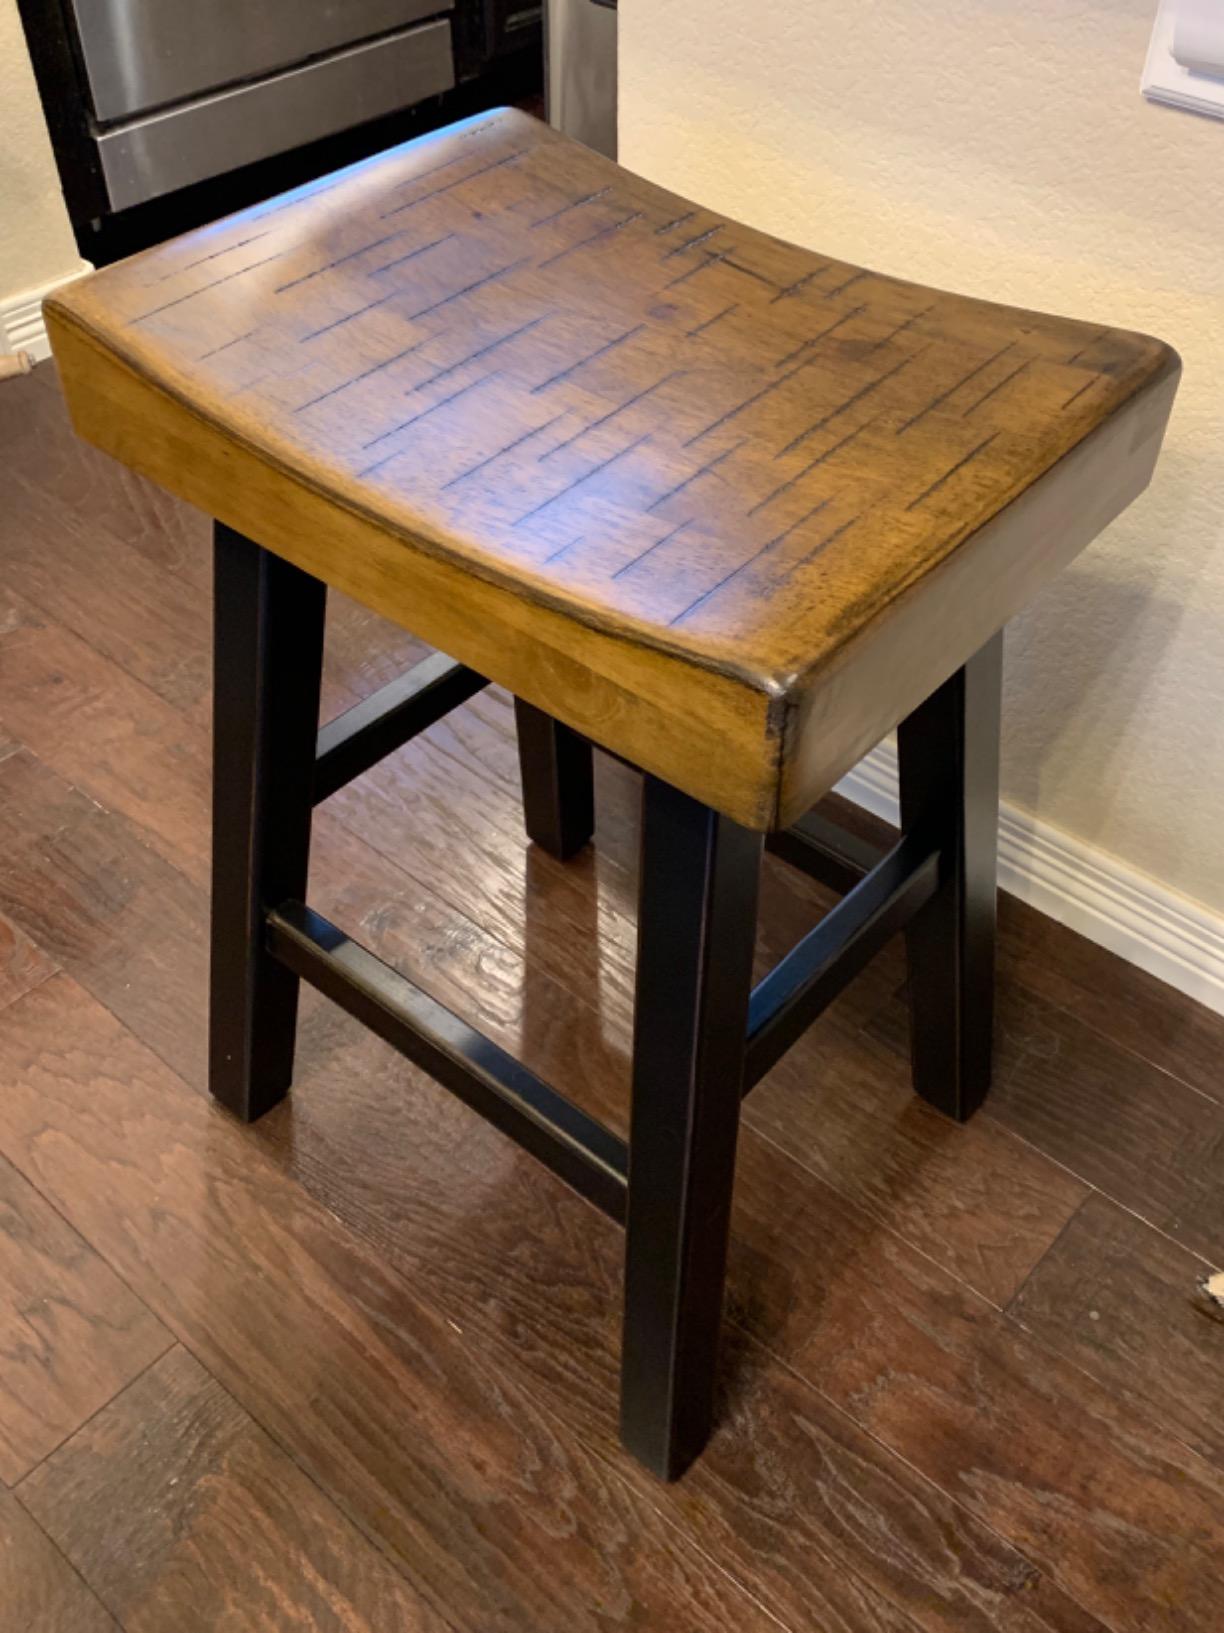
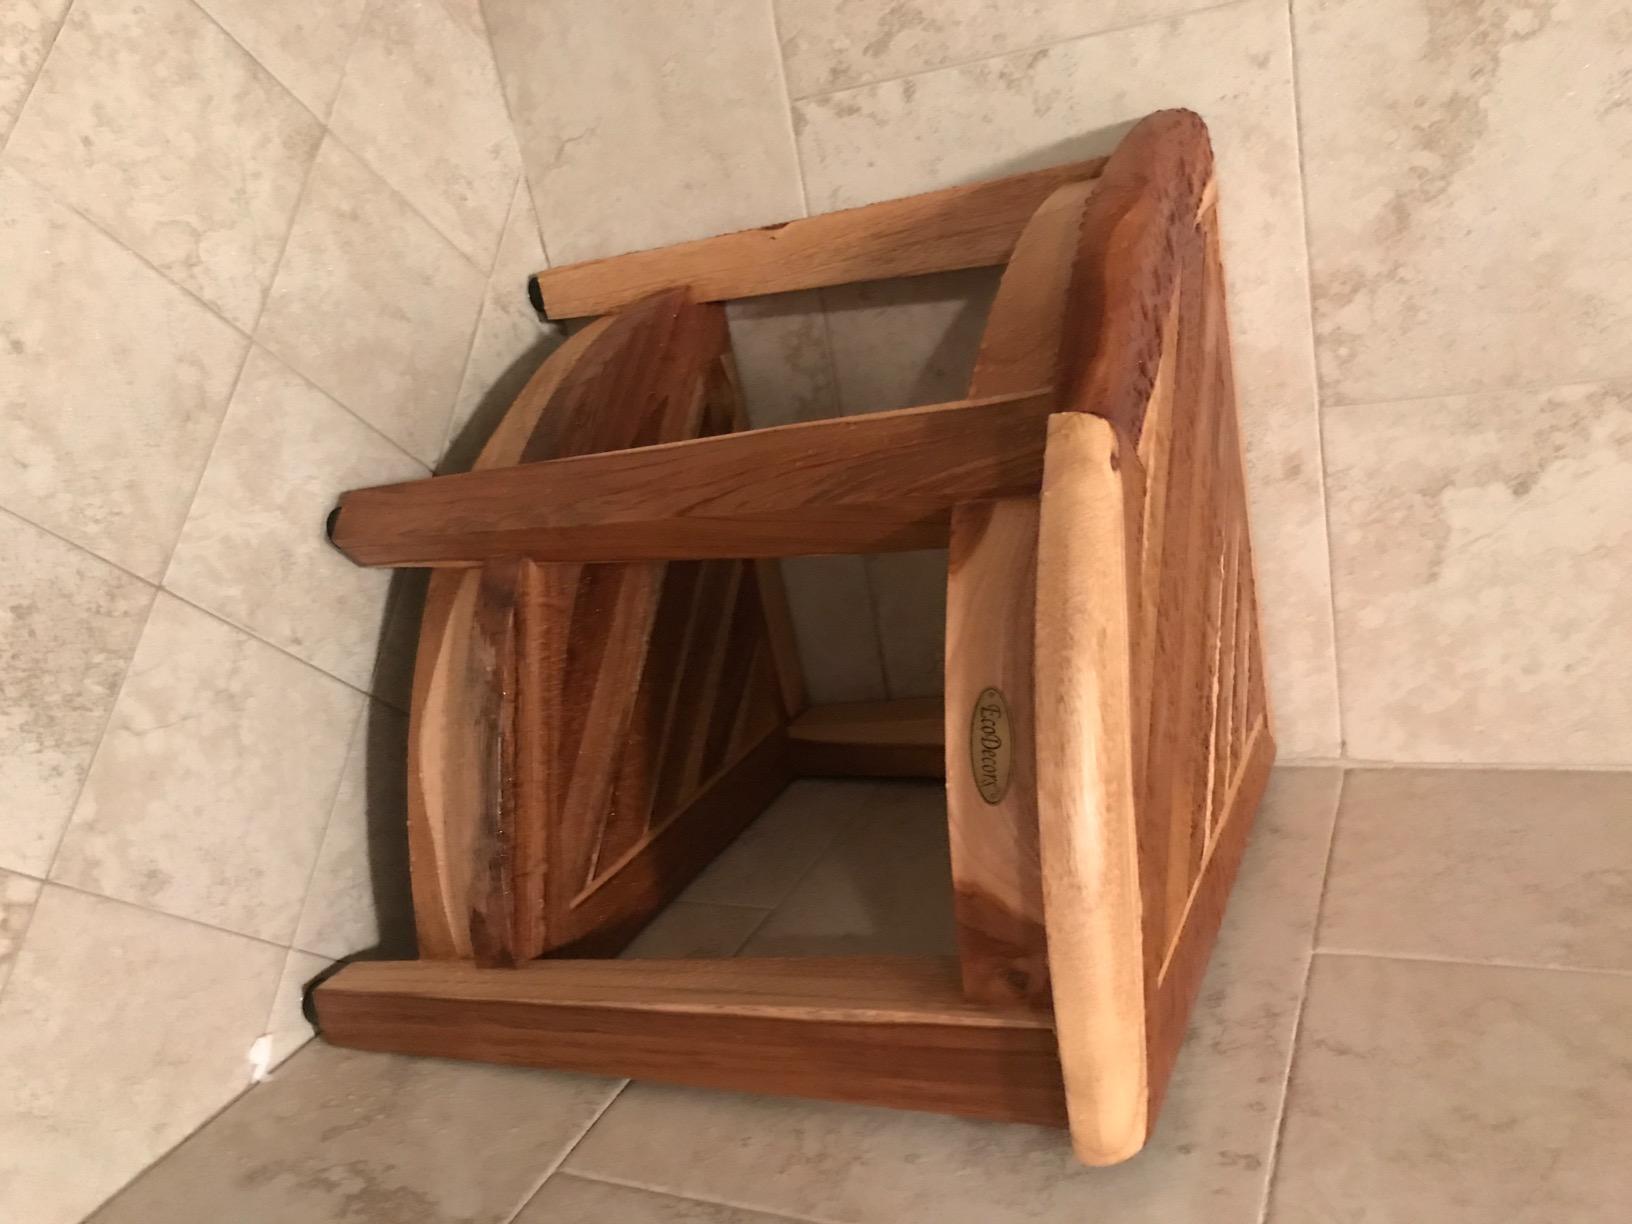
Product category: stool
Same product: no